William L. Nelson (politician)

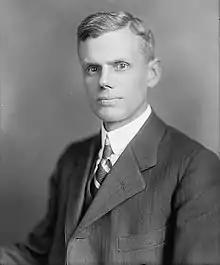
Nelson in 1919

William Lester Nelson (August 4, 1875 – December 31, 1946) was an American farmer and politician from Columbia, Missouri. He represented Missouri as a Democrat in the United States House of Representatives for several terms: 1919–1921, 1925–1933 and 1935–1943.